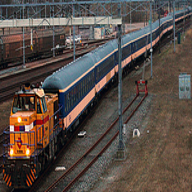
Vehicle type: Trains